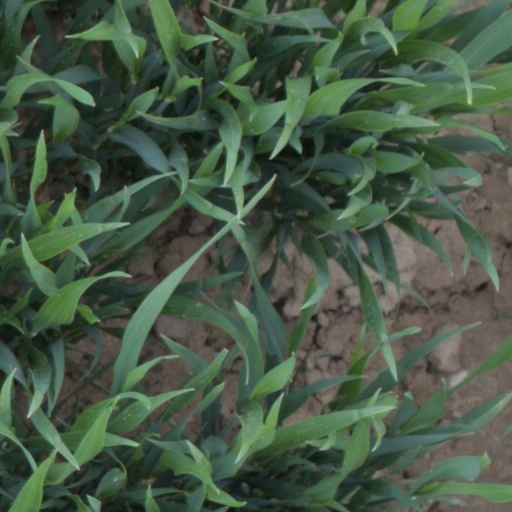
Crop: wheat